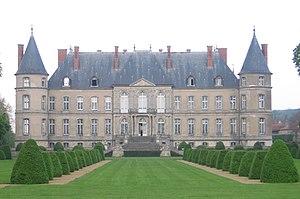
Le château des Beauvau-Craon, dit château d'Haroué ou palais d'Haroué, est un château du XVIIIᵉ siècle situé dans une petite vallée au centre du village français d'Haroué, dans le Saintois, au sud de Nancy.
Haroué est une commune française située dans le département de Meurthe-et-Moselle, en région Grand Est.
La liste des châteaux de Meurthe-et-Moselle recense de manière non exhaustive les châteaux, maisons fortes, mottes castrales, situés dans le département français de Meurthe-et-Moselle. Il est fait état des inscriptions et classements au titre des monuments historiques.
Jose Emilio Terry y Dorticós, dit Emilio Terry, né à Paris le 13 décembre 1890 dans une famille d'origine cubaine, mort dans cette ville le 11 décembre 1969, est un architecte, dessinateur, décorateur et paysagiste franco-cubain.